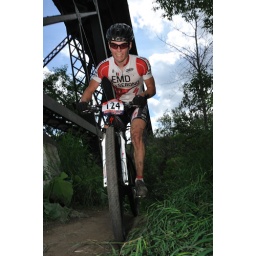
From the Edmonton Canada Cup mountain bike race, July 11th, 2010 in Edmonton, Alberta, Canada.